Jack Mundey

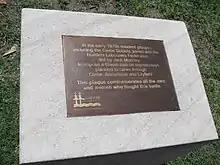
A plaque in Annandale commemorating the work of Mundey and the union

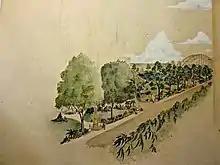
Watercolour Drawing of Memorial Park proposal for the First Fleet Landing Site (The Gateway Site) at Circular Quay.

Mundey was the lead Legislative Council candidate of the Communist Party of Australia at the 1978 New South Wales state election. His party polled almost 80,000 votes – 2.9 per cent of the statewide total – and outpolled the Australian Democrats. Mundey came close to winning a seat, and was the last candidate excluded from the count.